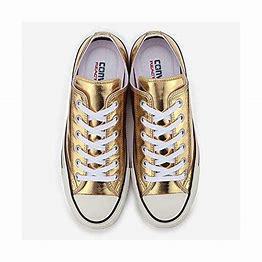
Brand: Converse
Model: 100